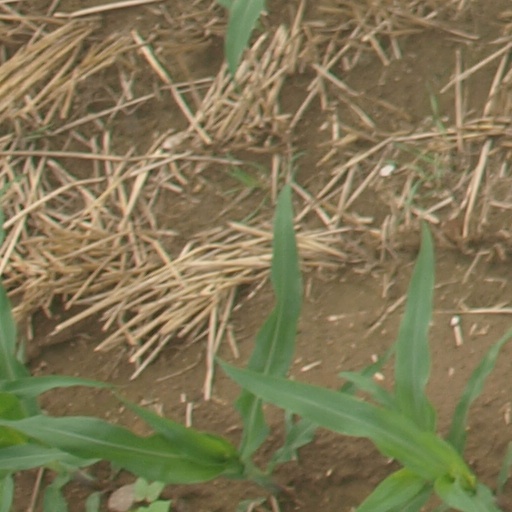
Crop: maize; corn